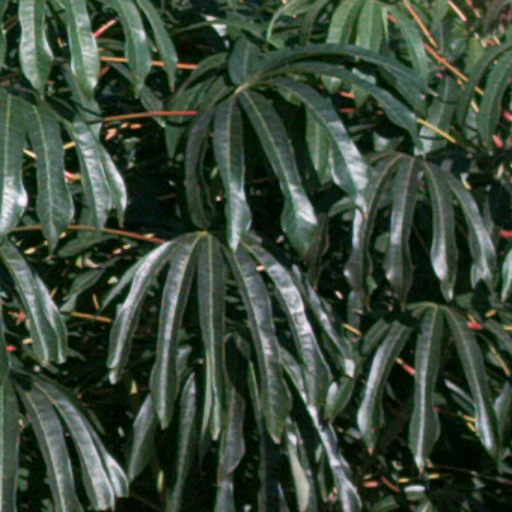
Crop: cassava